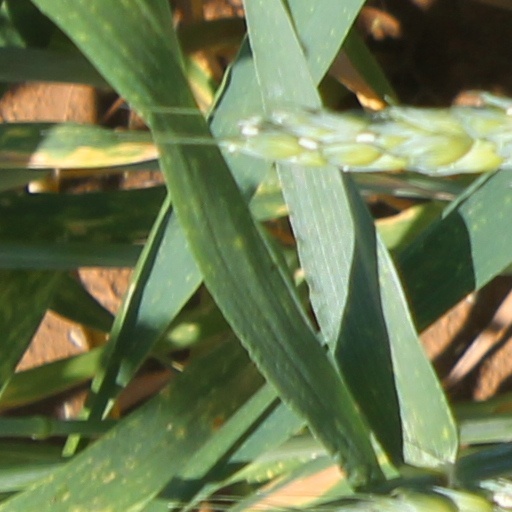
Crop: wheat